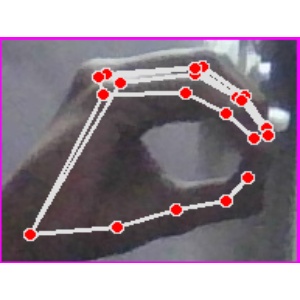
अक्षर: ठ